Zionist Organization of America

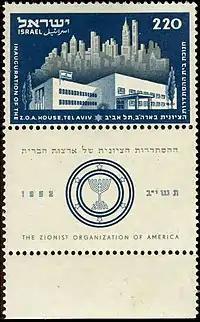
Israeli stamp commemorating the inauguration of the Z.O.A. House in Tel Aviv

In 2005, the Los Angeles branch of ZOA elected former actor and singer Ed Ames as president. Tom Tugend of "The Jewish Journal of Greater Los Angeles" noted that Ames' career was far behind him and made particular note of his role as an actor on the "Daniel Boone" TV series, before going on to say, "Founded in 1896, ZOA had been in decline from its heyday under the leadership of Louis Brandeis and Rabbi Abba Hillel Silver, but has regained some prominence since the energetic and vocal Klein assumed the presidency 10 years ago," having been elected in 1993 and assuming office in 1994.